Erik Horrie

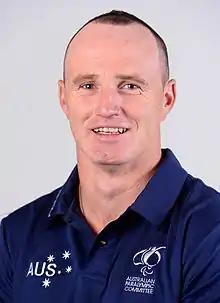
2016 Australian Paralympic team portrait of Horrie

Erik Horrie (born 17 October 1979) is an Australian wheelchair basketball player and a five-time world champion rower. He was a member of the Australia men's national wheelchair basketball team. Switching to rowing in 2011, he made an immediate impact in the sport, first winning the NSW State Rowing Championships and then the National Rowing Championships in Adelaide. He has won silver medals at the 2012, 2016, 2020 Summer Paralympics and a bronze at the 2024 Summer Paralympics. He won gold medals at the 2013, 2014, 2015, 2017 and 2018 World Rowing Championships. Horrie has selected for the 2024 Paris Paralympics - his fourth Games.